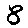
Label: 8